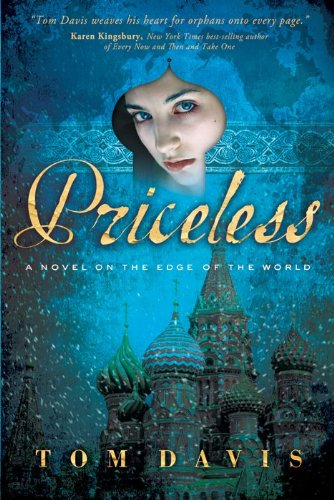
Priceless: A Novel on the Edge of the World
Category: Buy a Kindle
About the Author Tom Davis is the president and CEO of Children’s HopeChest, a global orphan advocacy group. He has authored four books, including the first in this series, Scared: A Novel on the Edge of the World . Tom and his wife, Emily, have seven children and live in Colorado.
Features: Photojournalist Stuart Daniels has found purpose in life. After suffering the fallout of a tragic assignment, Daniels rediscovered his faith while helping a young African orphan. Now his photo work carries a greater mission: To educate people about social injustice happening around the world. Daniels next assignment carries him back overseas and into the heart of Russia. Once there, Daniels is persuaded by an old friend to help save two girls from a desperate situation. Soon he becomes a key player in a dangerous campaign to rescue helpless women trapped in the sex-slave trade. What Daniels encounters during his journey will shake his faith, test his courage, and even threaten his life. Yet as Daniels gets deeper and the stakes get higher, he will discover that hope can be found in the darkest of places.